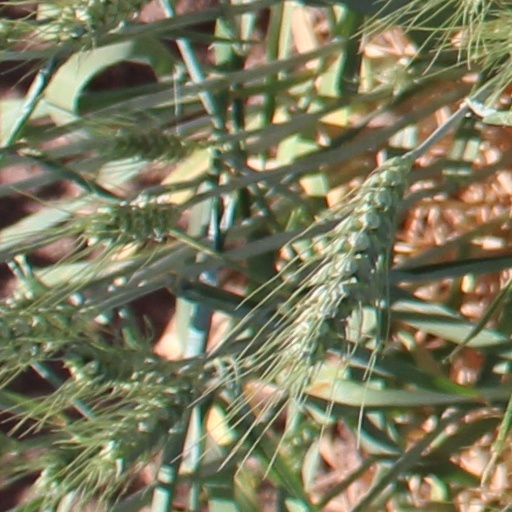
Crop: wheat